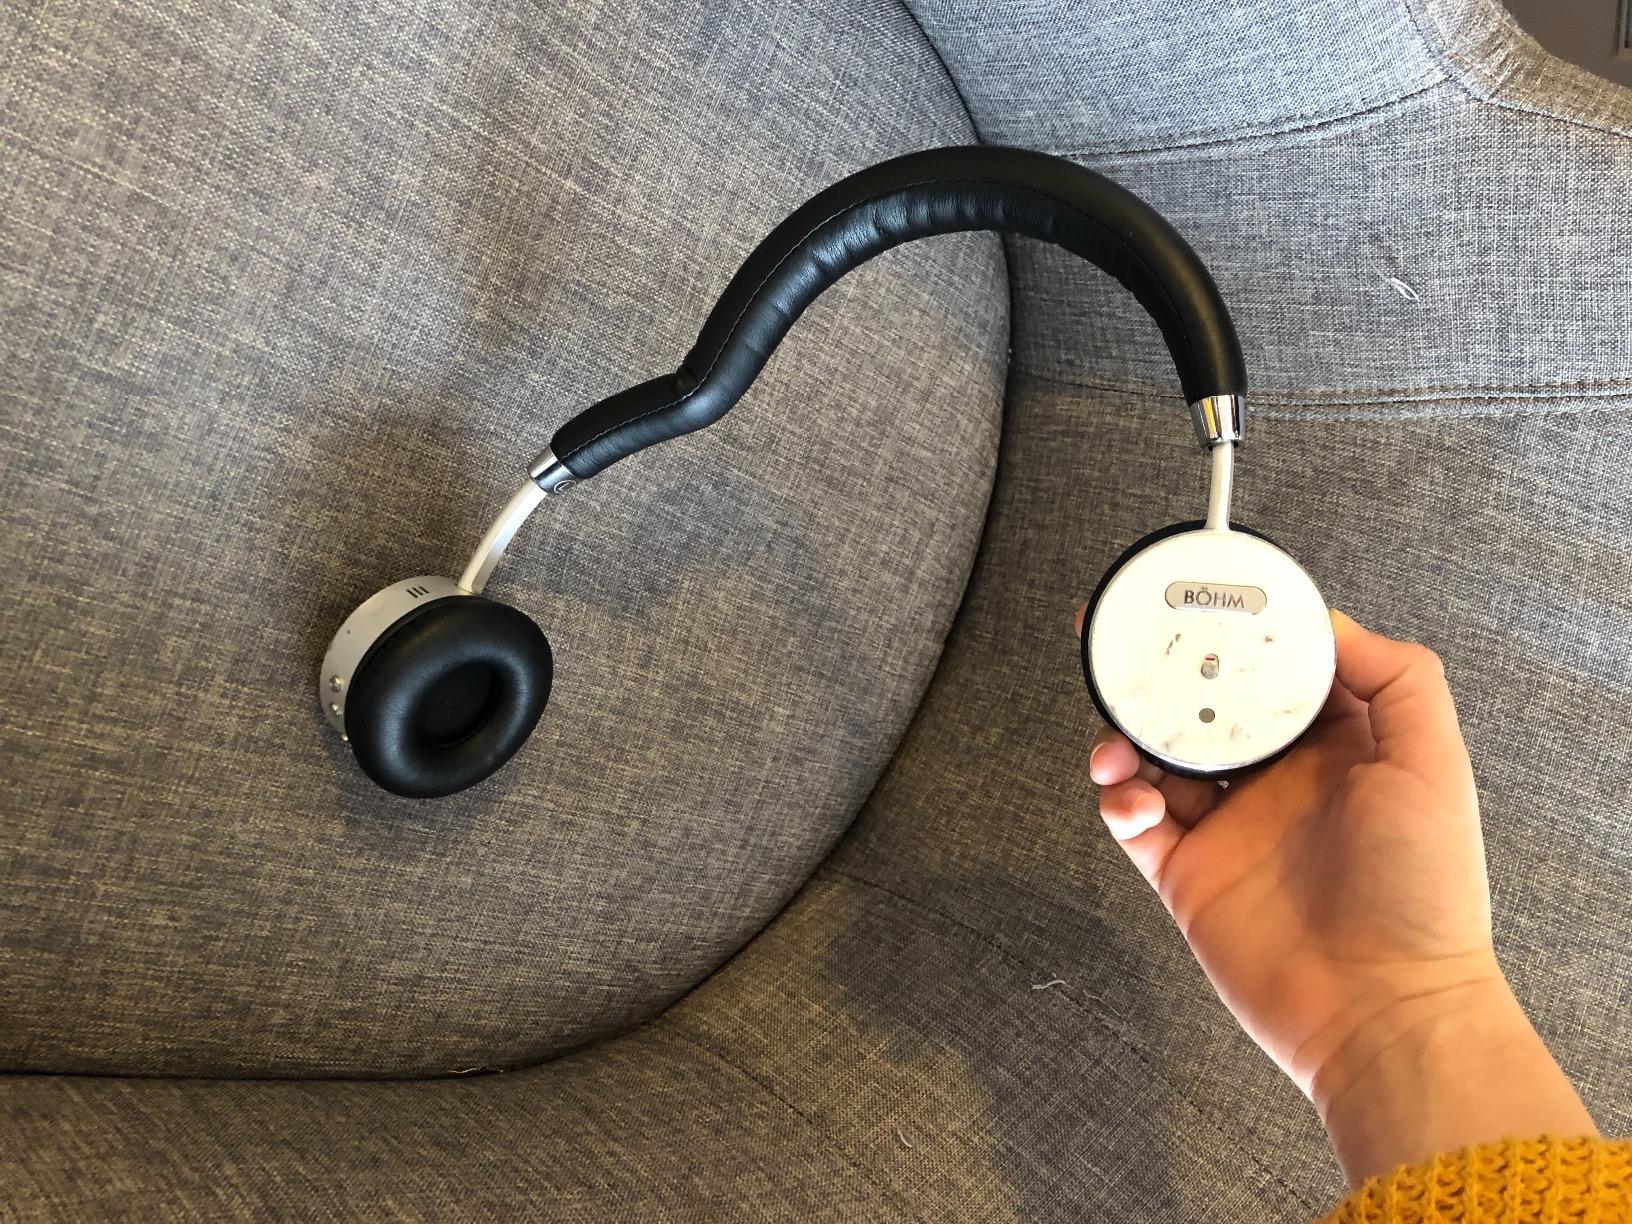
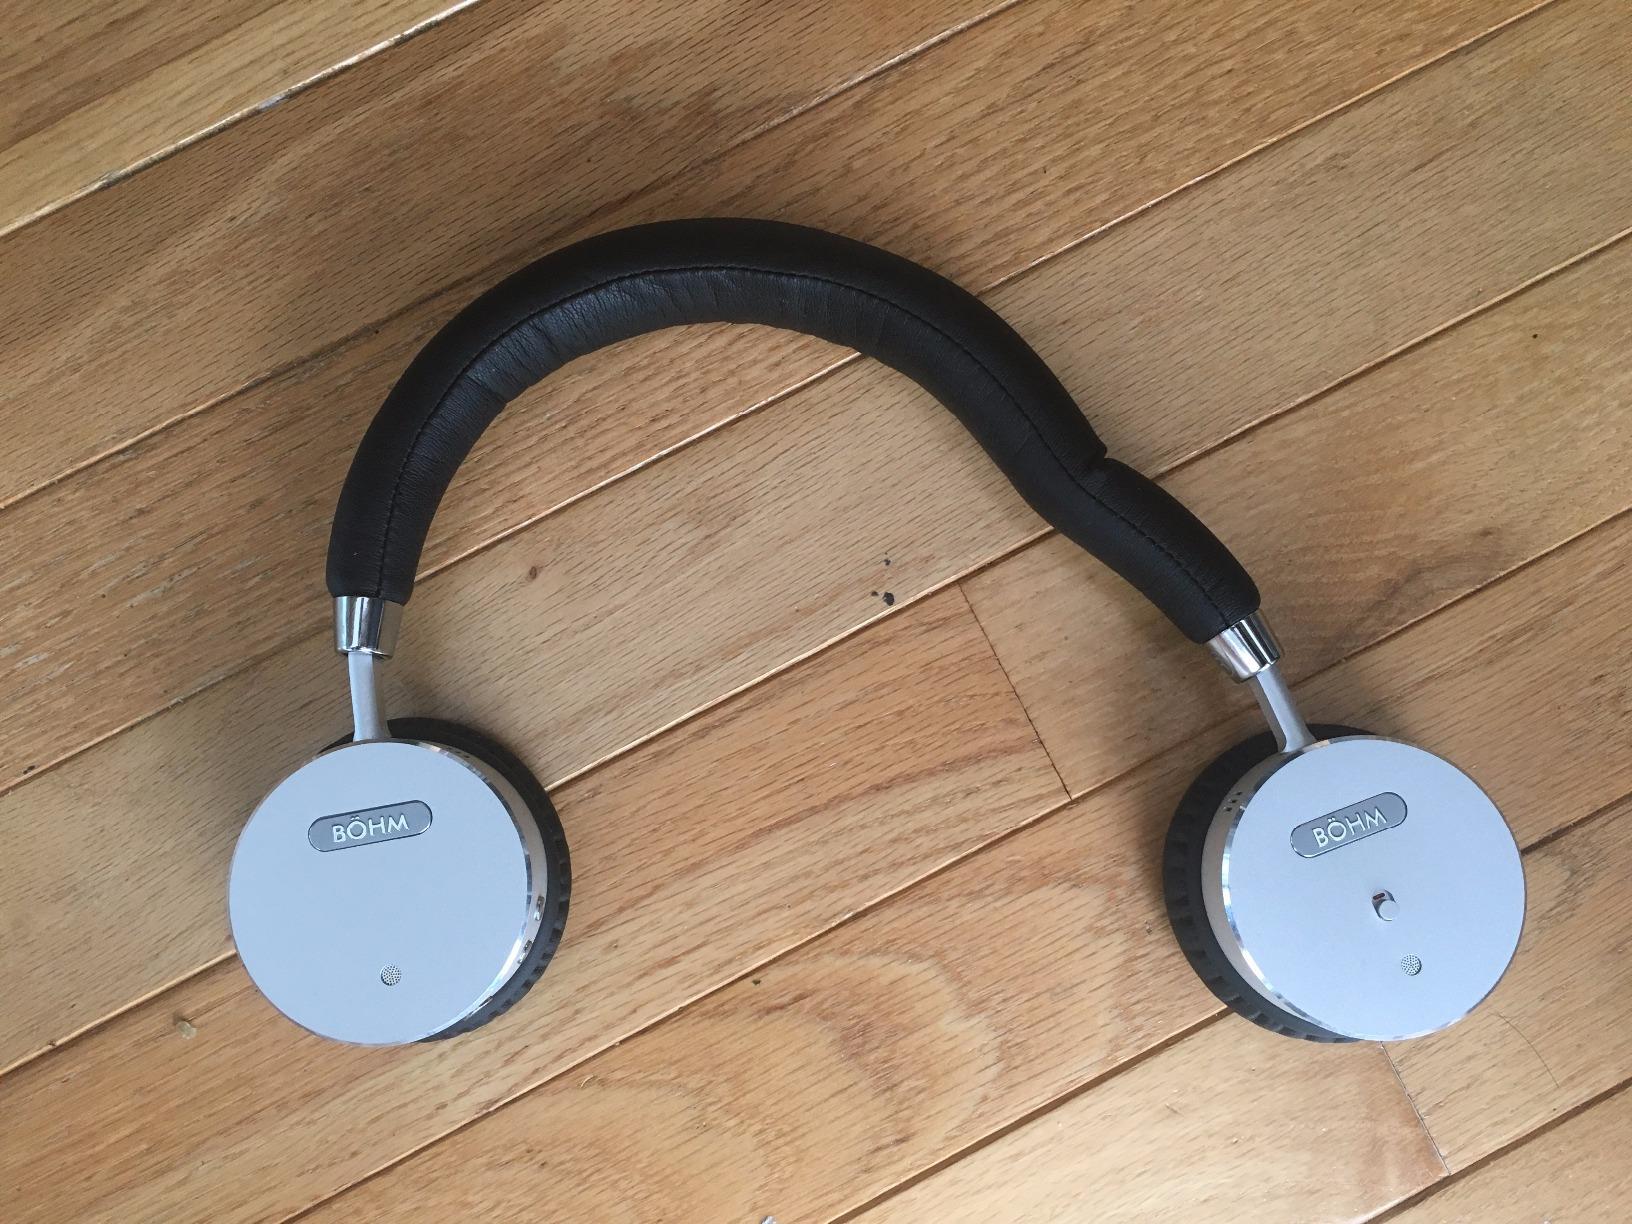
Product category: headphones
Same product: yes